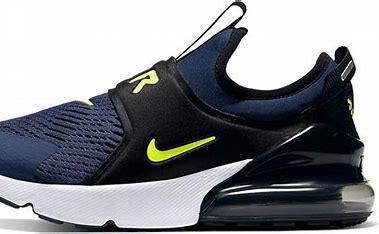
Brand: Nike
Model: Air Max 270 Extreme